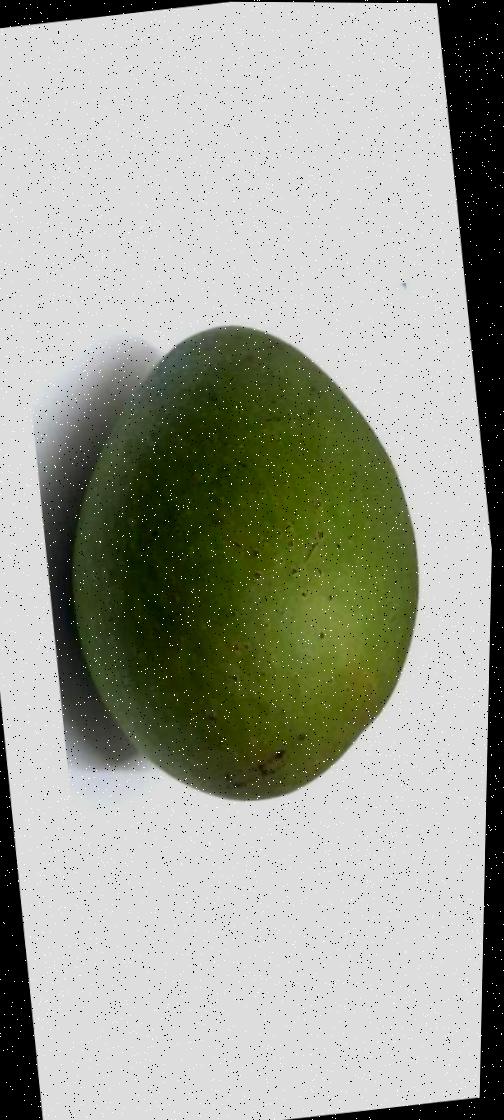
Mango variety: Ashshina Zhinuk